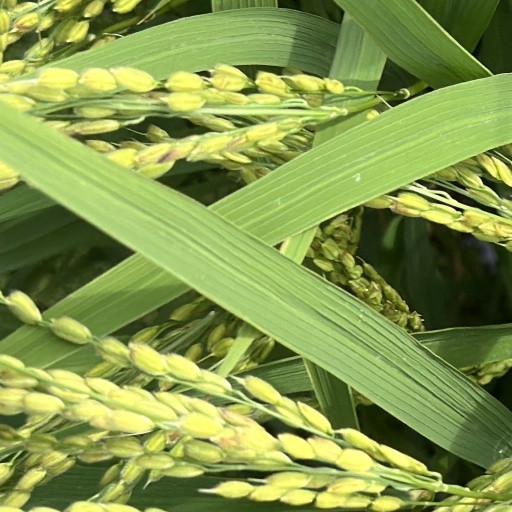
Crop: rice